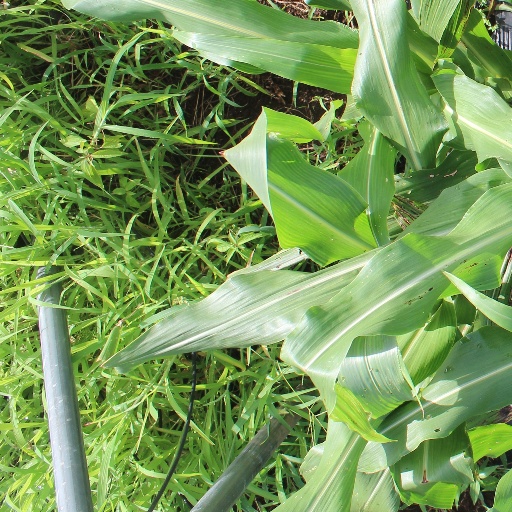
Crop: sorghum